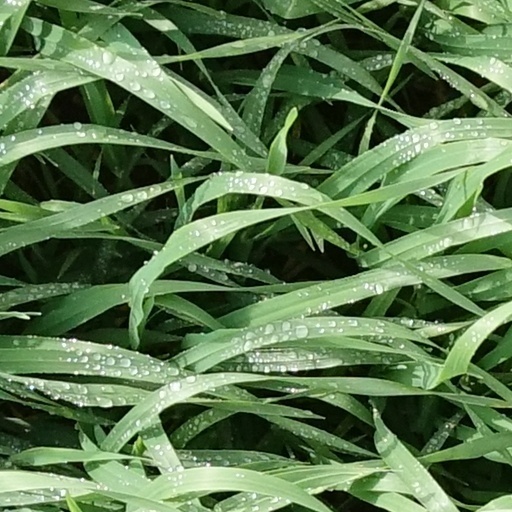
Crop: wheat